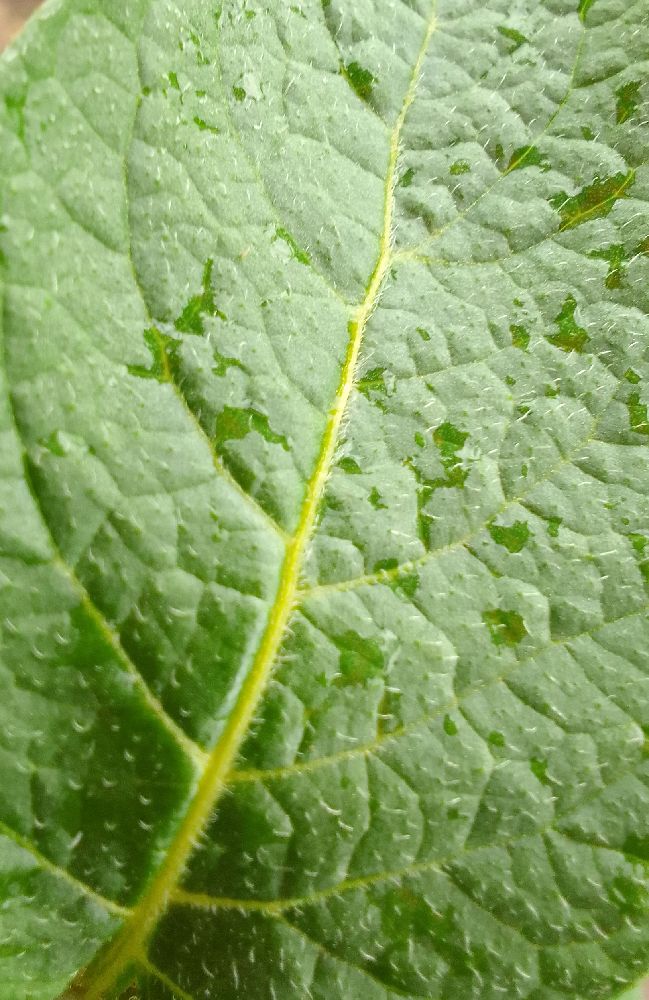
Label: Healthy